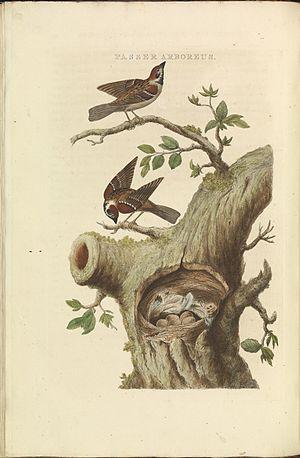
Le Moineau friquet est l'une des espèces de moineaux largement répandues en Europe et en Asie. Il a été introduit en Australie et dans les années 1870 aux États-Unis.